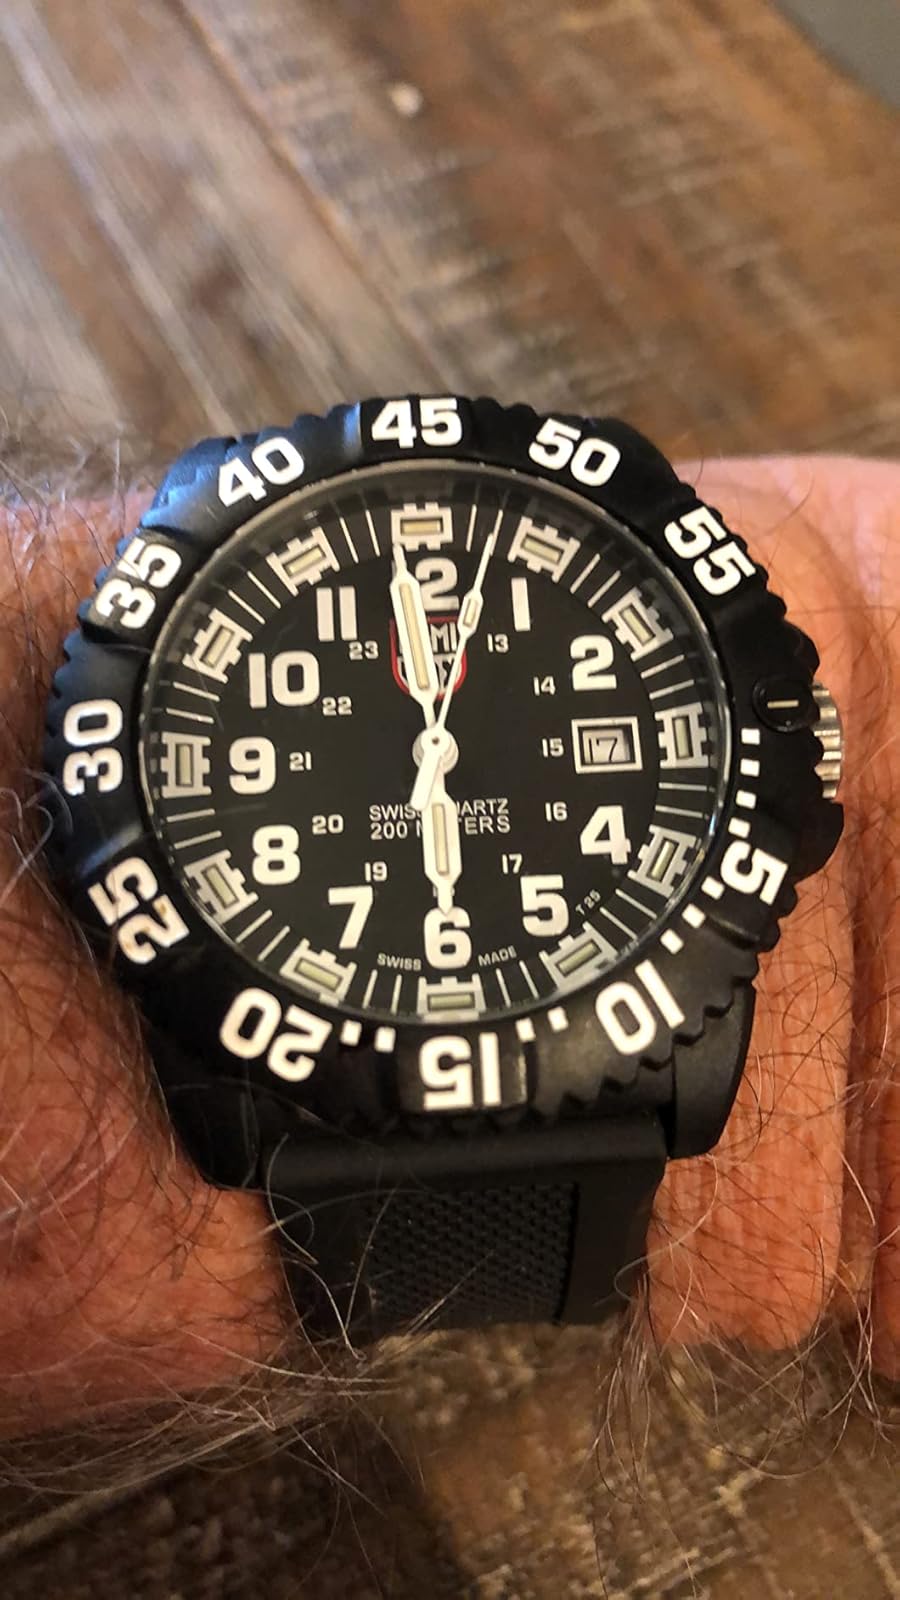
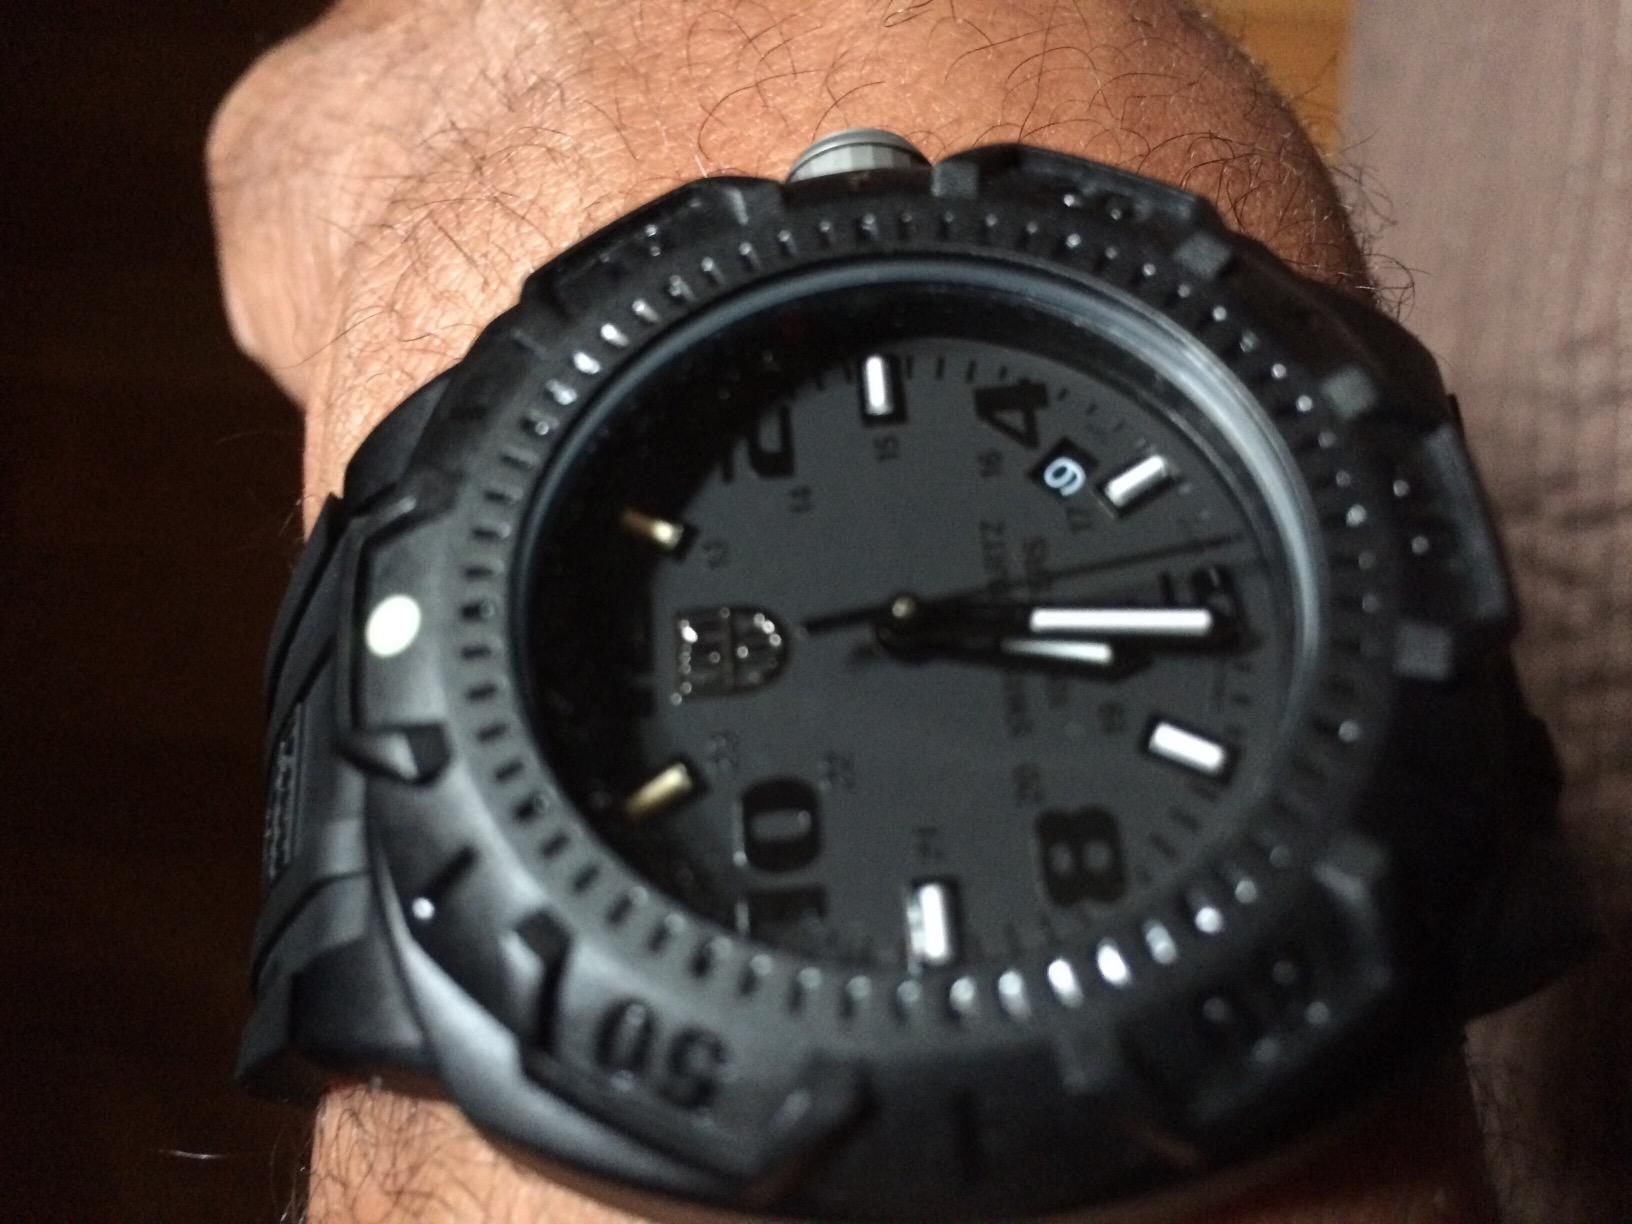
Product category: accessories_watch
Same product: no